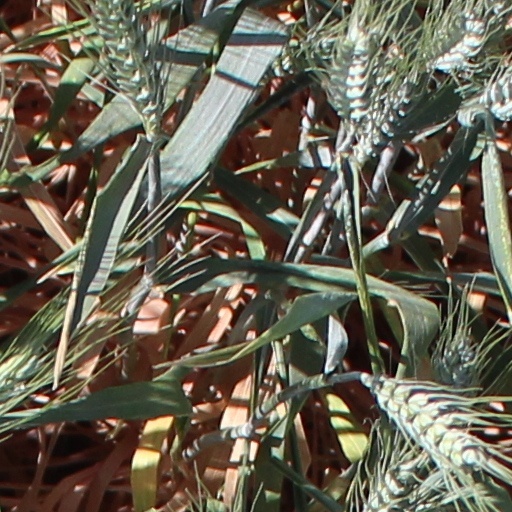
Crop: wheat